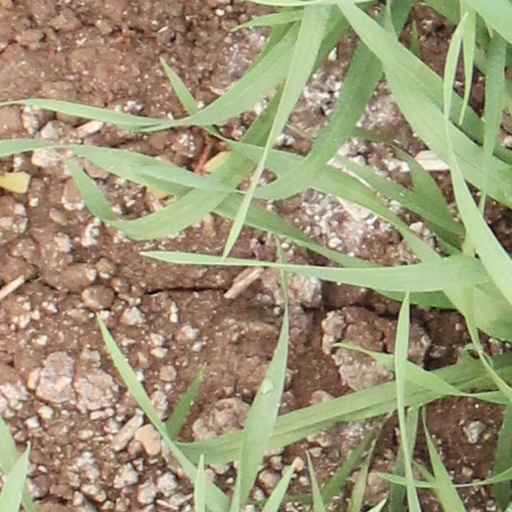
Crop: wheat